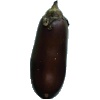
Label: Eggplant 1